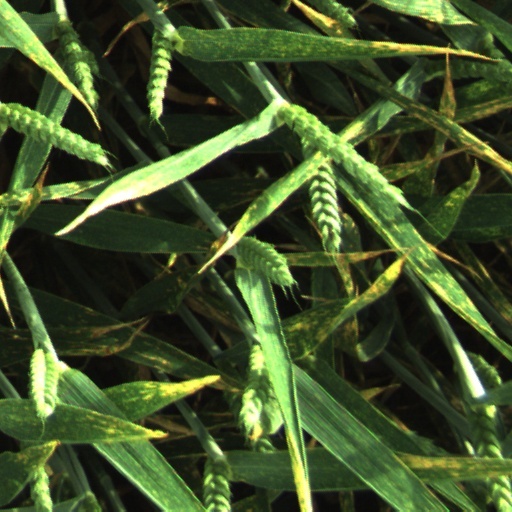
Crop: wheat